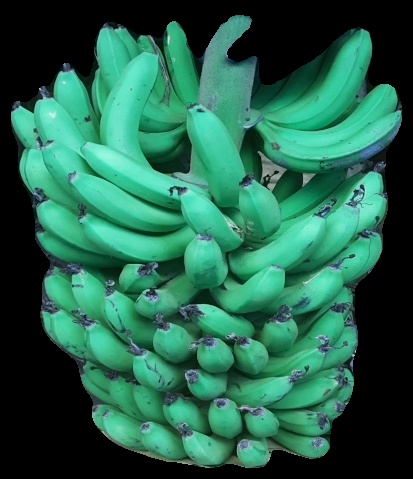
Variety: pachbale
Grade: grade1